Replay (2001 film)

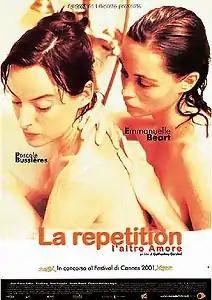
Film poster

Replay is a 2001 French-Canadian drama film directed by Catherine Corsini. It was entered into the 2001 Cannes Film Festival.